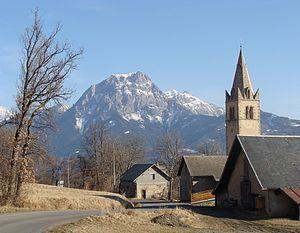
Prunières (Hautes-Alpes)
Prunières est une commune française située dans le département des Hautes-Alpes en région Provence-Alpes-Côte d'Azur.Les habitants sont des Pruniérois.